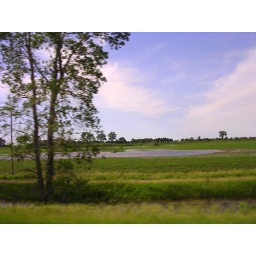
Lots of standing water in fields along I-80 in Illinois.